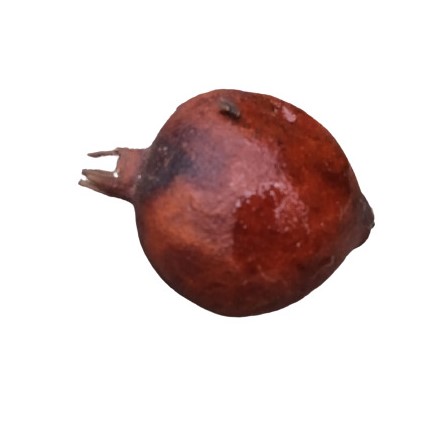
Fruit: pomegranate
Condition: rotten